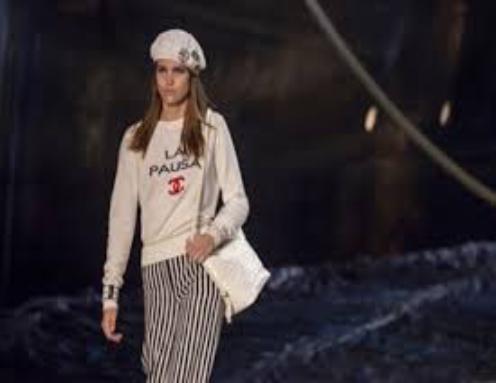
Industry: Clothes